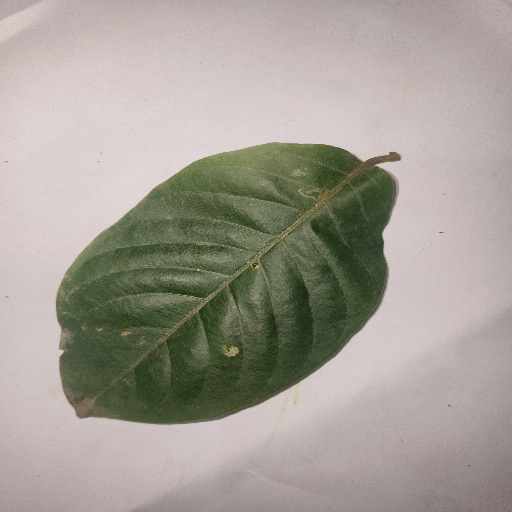
Species: HariTaki
Leaf condition: Healthy Leaf